Richard Trumka

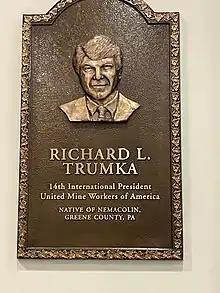
Plaque of Richard L. Trumka

Trumka was elected president of the AFL–CIO after the retirement of John Sweeney in 2009 and president of the Trade Union Advisory Committee to the OECD in May 2010. Trumka was named one of "Esquire" magazine's Americans of the Year in 2011.